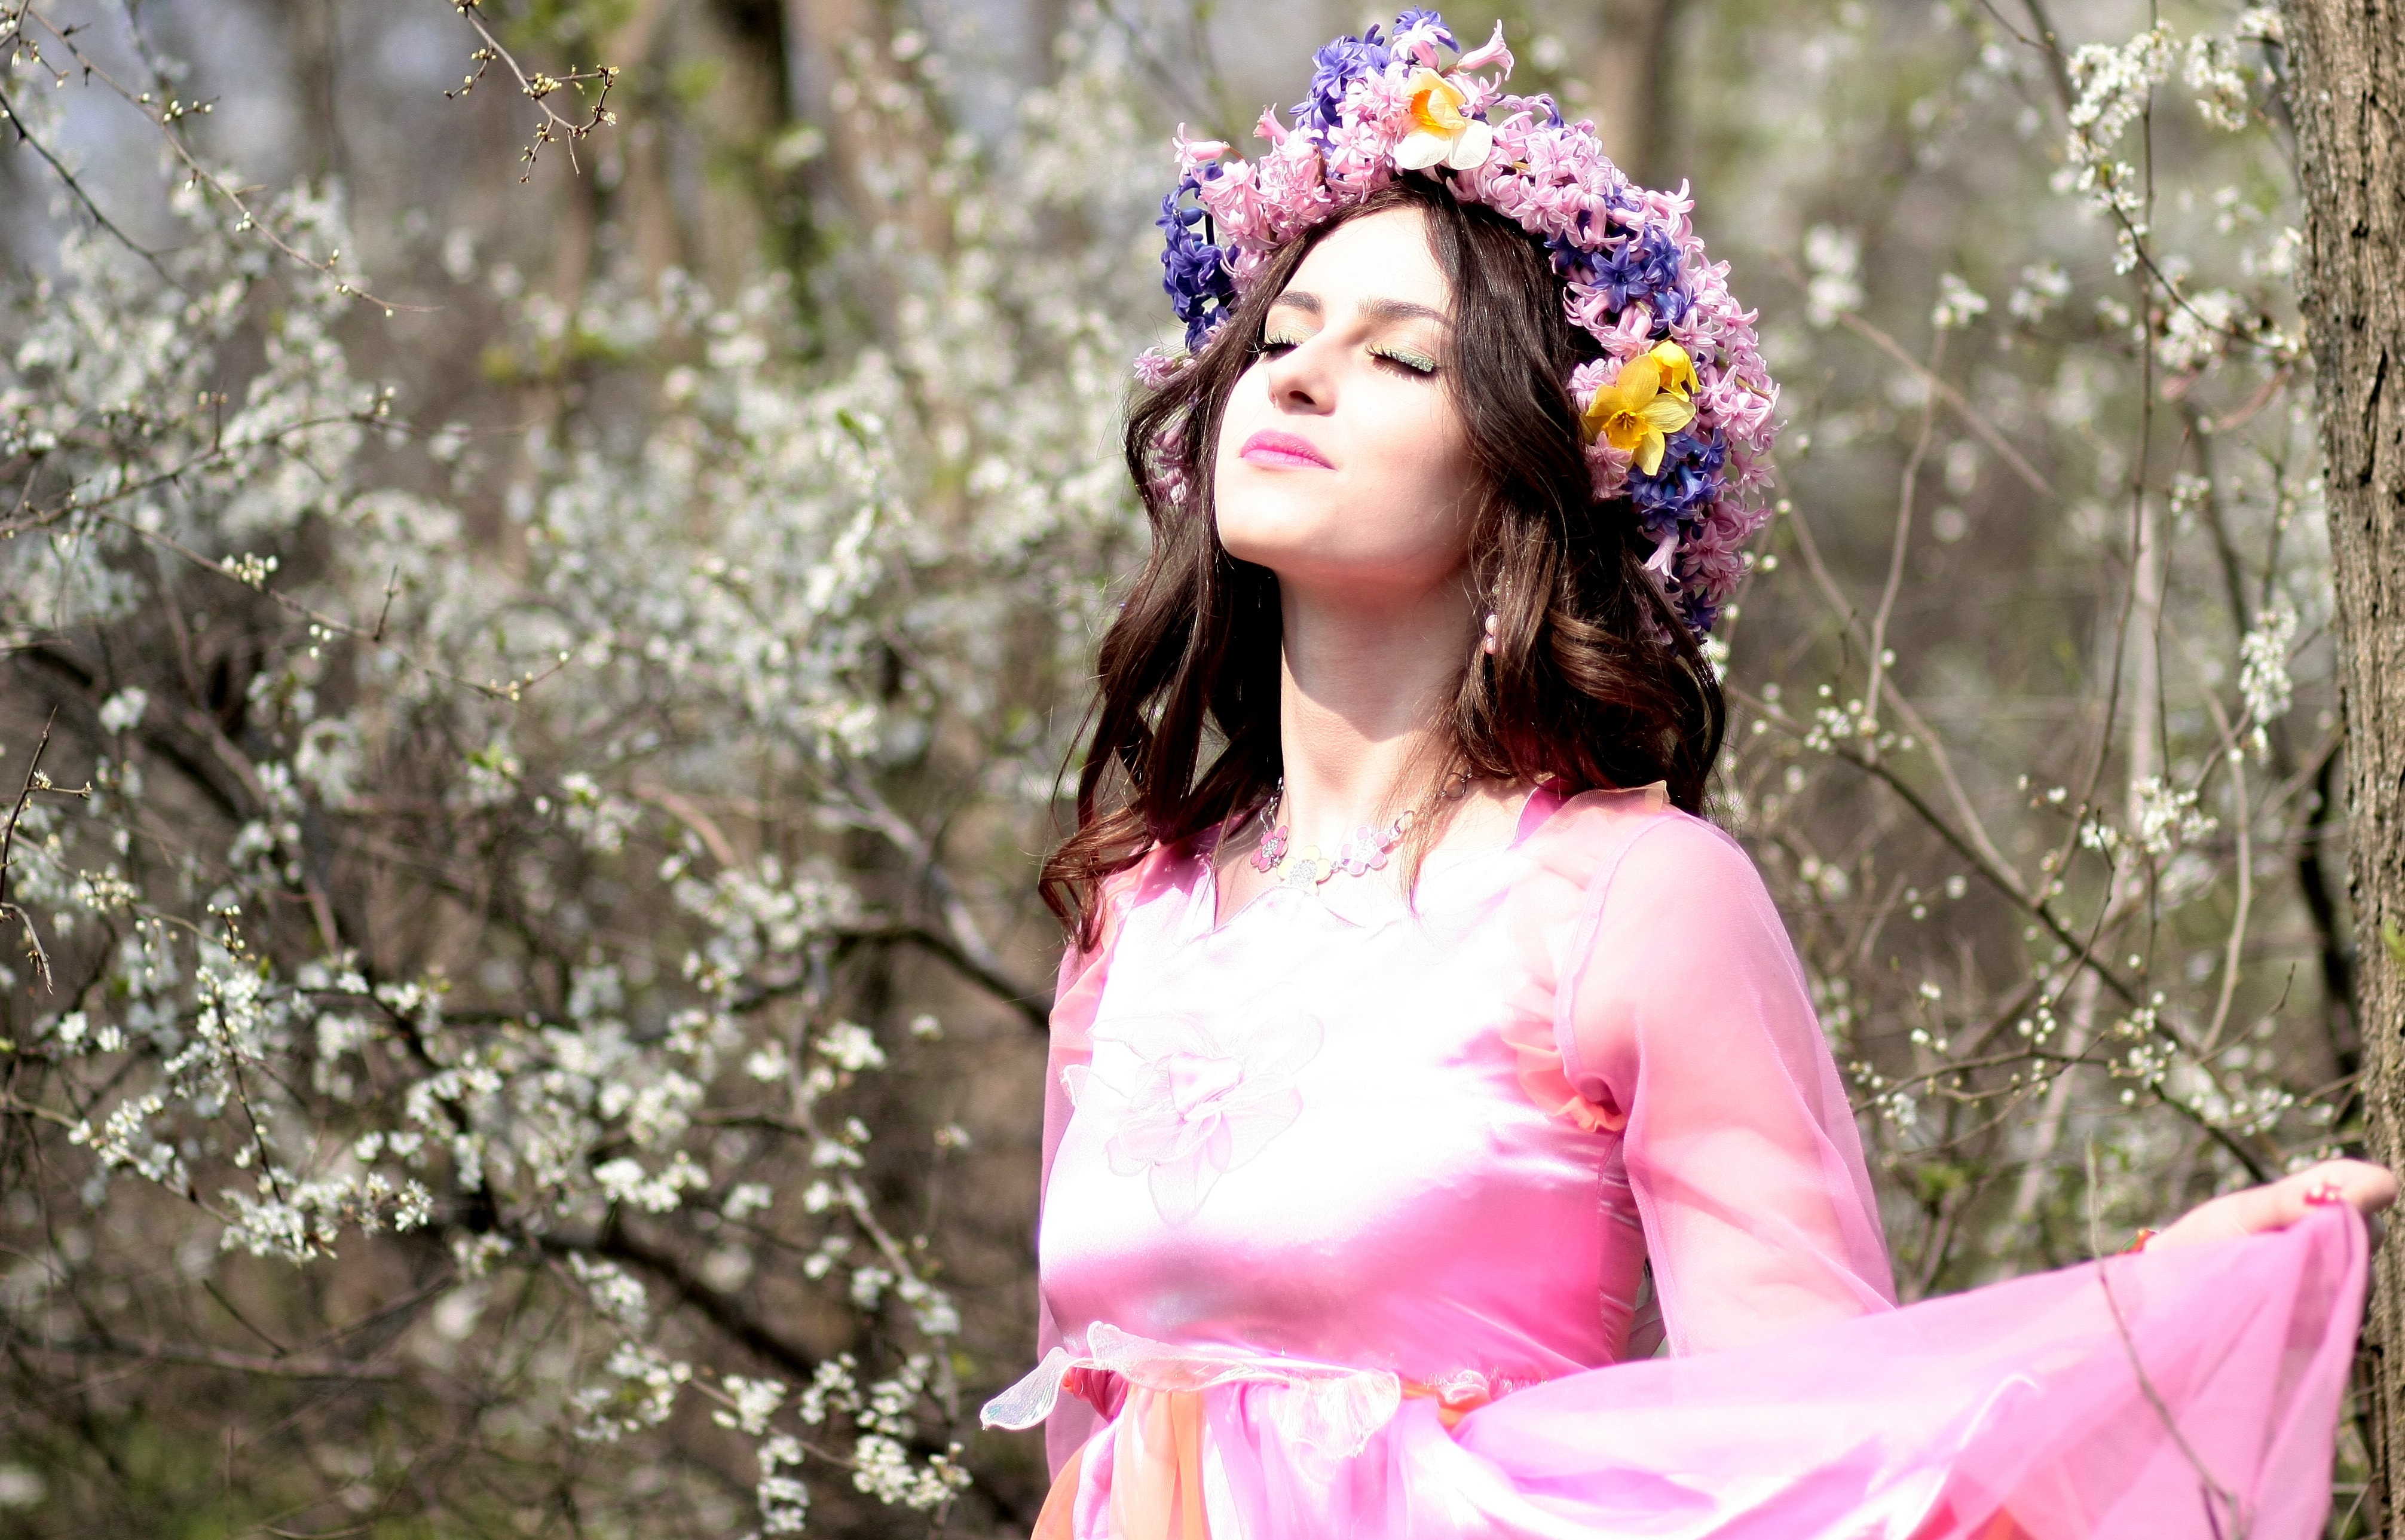
blossom, plant, girl, woman, white, photography, flower, model, spring, autumn, fashion, clothing, lady, pink, bride, flora, season, cherry blossom, wreath, flowers, dress, petals, beauty, joy, photo shoot, portrait photography